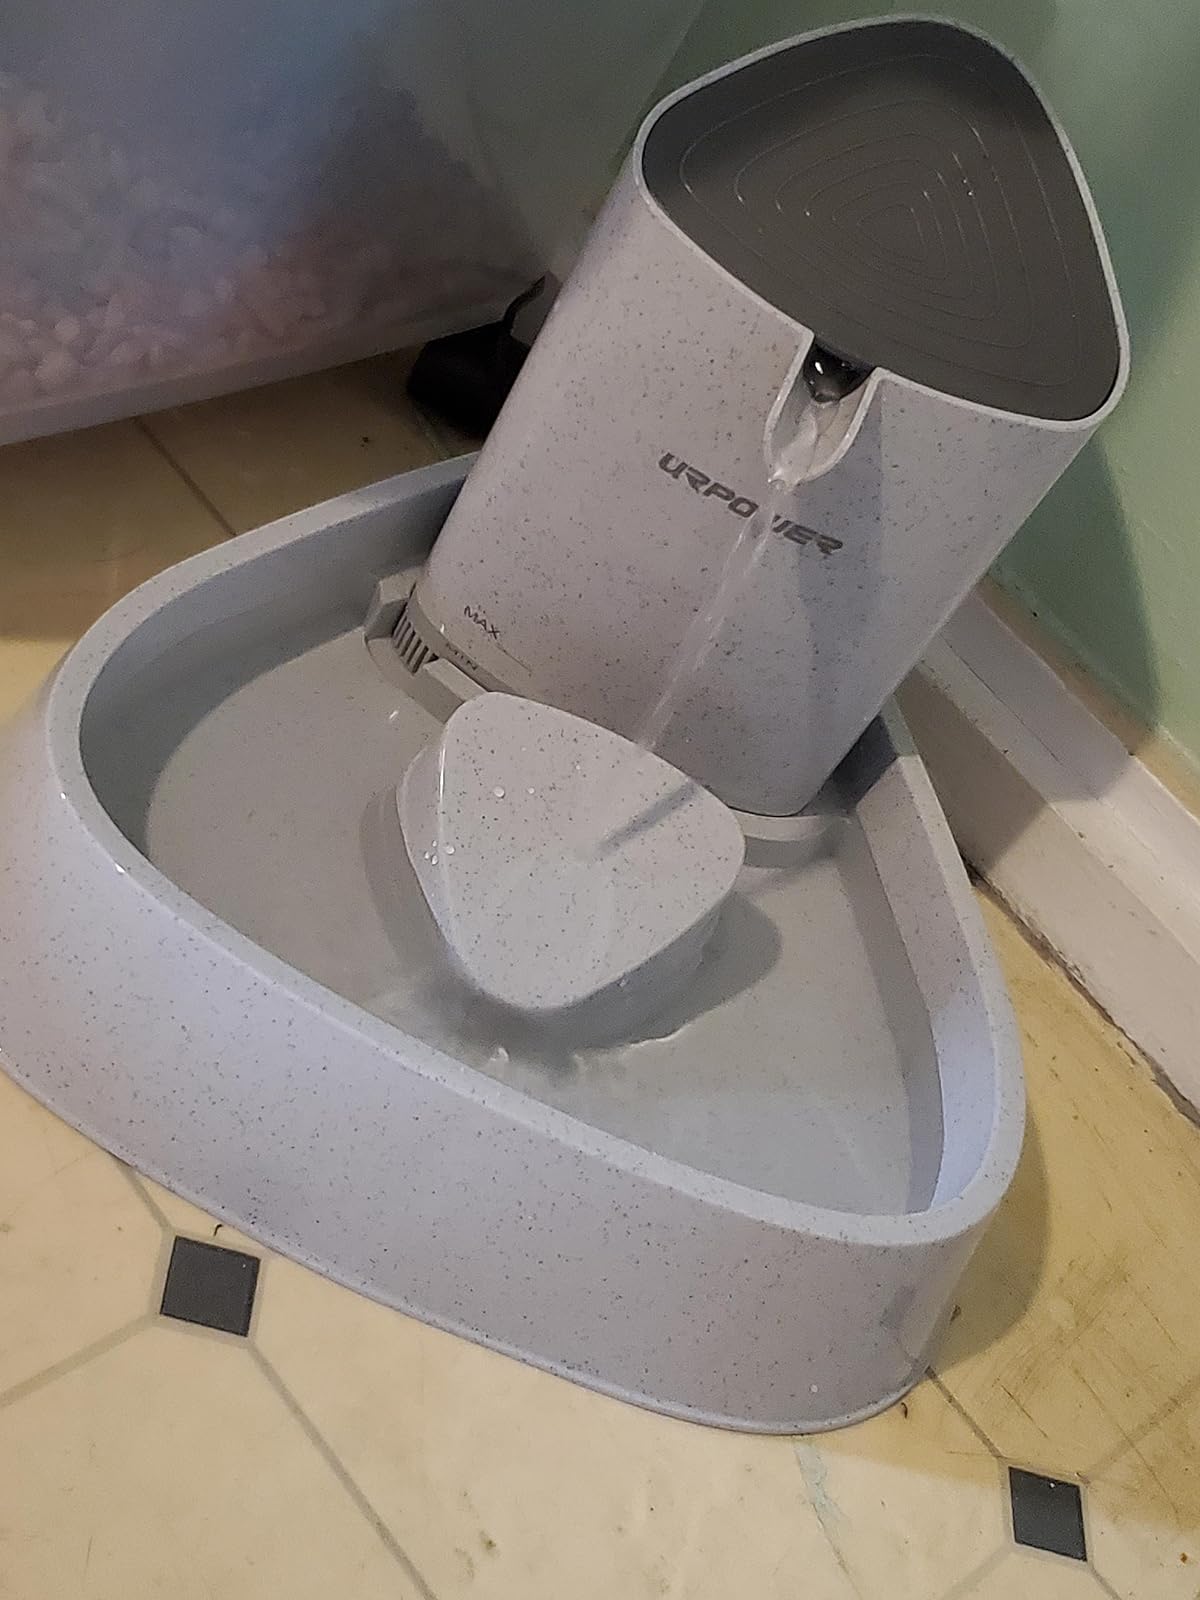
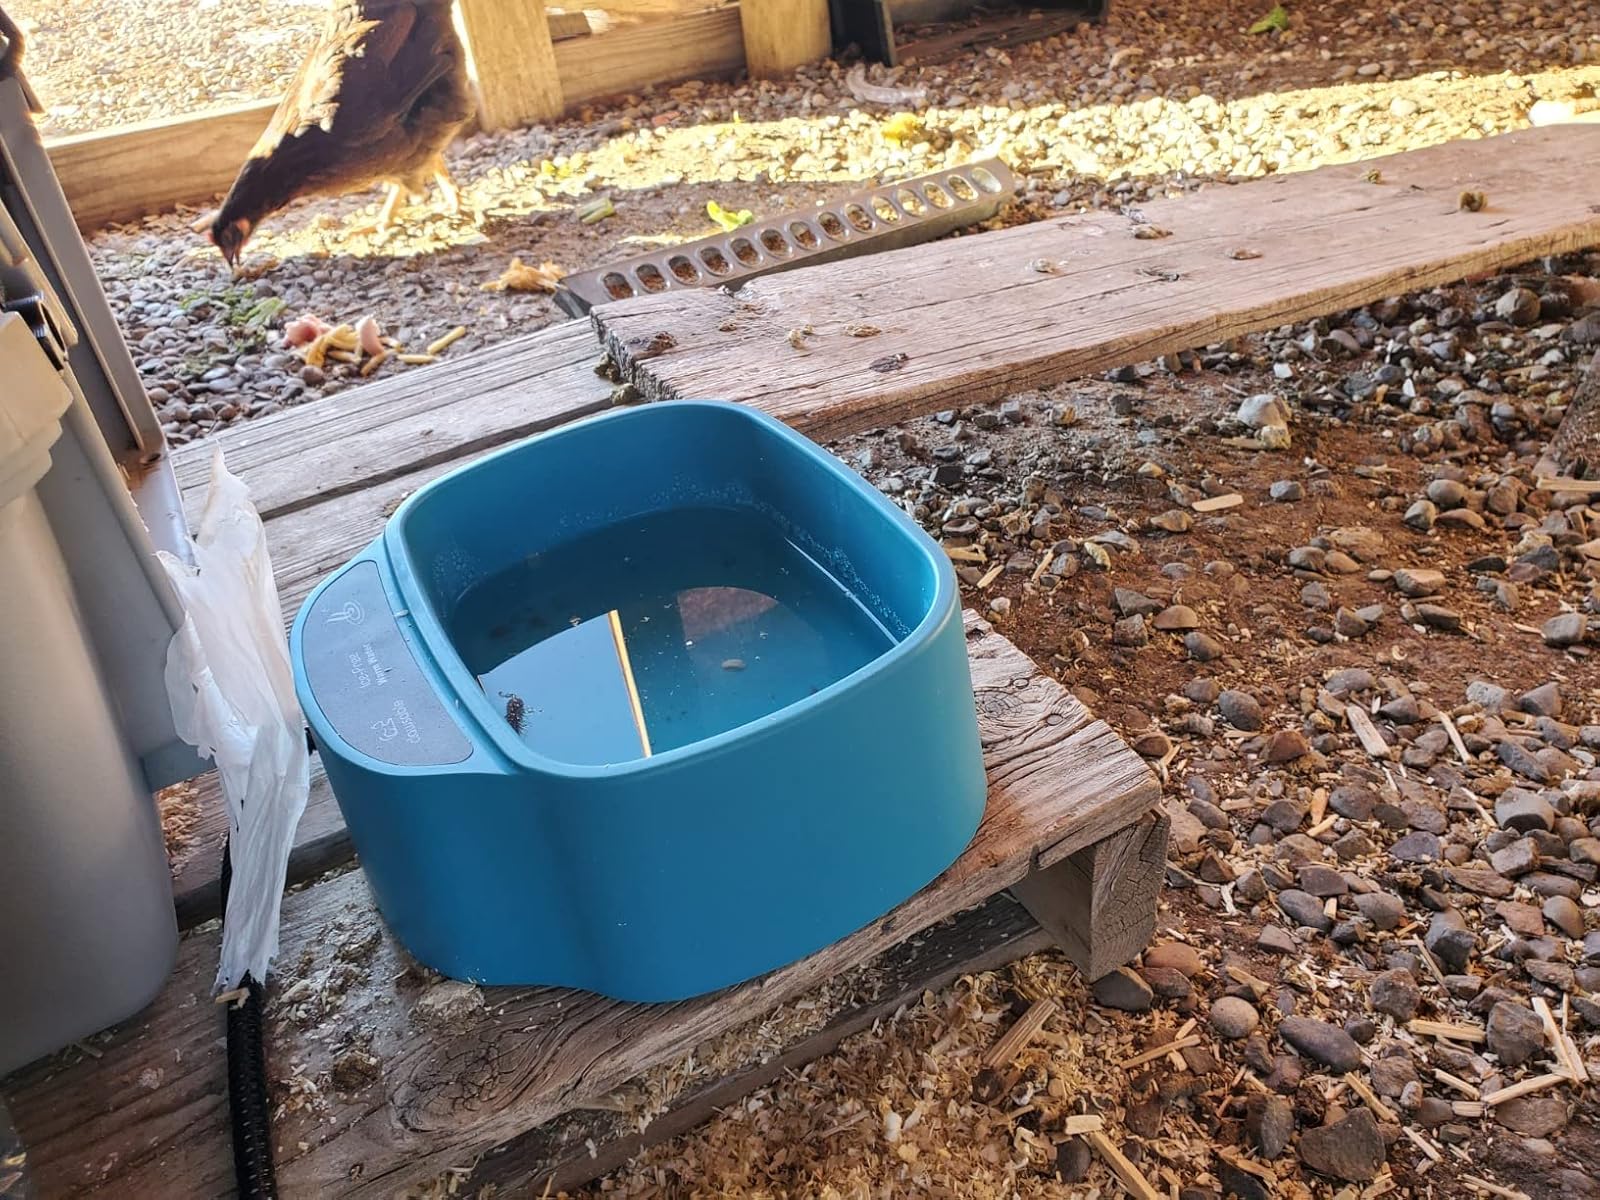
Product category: items_bowl
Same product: no